St Peter's Collegiate Church

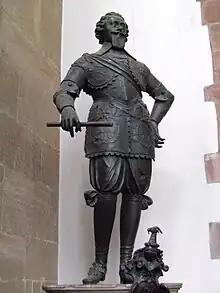
Statue of Vice Admiral Sir Richard Leveson (1570–1605) of Lilleshall. A distinguished seaman who served in the Spanish Armada campaign, and another member of the family who were so closely involved in the history of the church. Originally part of a larger family group in the chancel that was vandalised during the English Civil War, it is now in the Lady Chapel

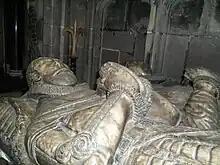
Tomb of Thomas and Katherine Lane of Bentley, c. 1585, attributed to Robert Royley of Burton on Trent, in the north chapel. The Lanes were important landowners in Staffordshire and, although they accepted the Reformation, closely allied with the recusant Giffard family of Chillington Hall

As the deans and most of the canons continued to be absentees, their lands and rights were increasingly farmed out. From 1516, it was James Leveson, one of the immensely rich and powerful Merchants of the Staple who increasingly took over responsibility for exploiting their estates. The rent agreed for the deanery holdings was £38, and Leveson managed to keep it fixed for 25 years, despite steady inflation. He also gradually extended his investments into the prebendary holdings. The Leveson family inherited and extended his interests after he died. (The name Leveson is pronounced and is a patronymic from Louis or Lewis)